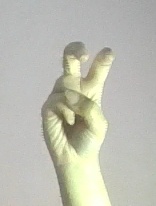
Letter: toot